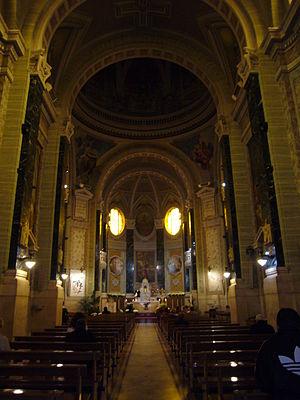
L'église Santi Angeli Custodi est une église romaine située dans le quartier Monte Sacro sur la piazza Sempione, construite entre 1924 et 1925. Son nom fait référence à l'église Santi Angeli Custodi al Tritone du rione de Trevi, démolie à la même époque.